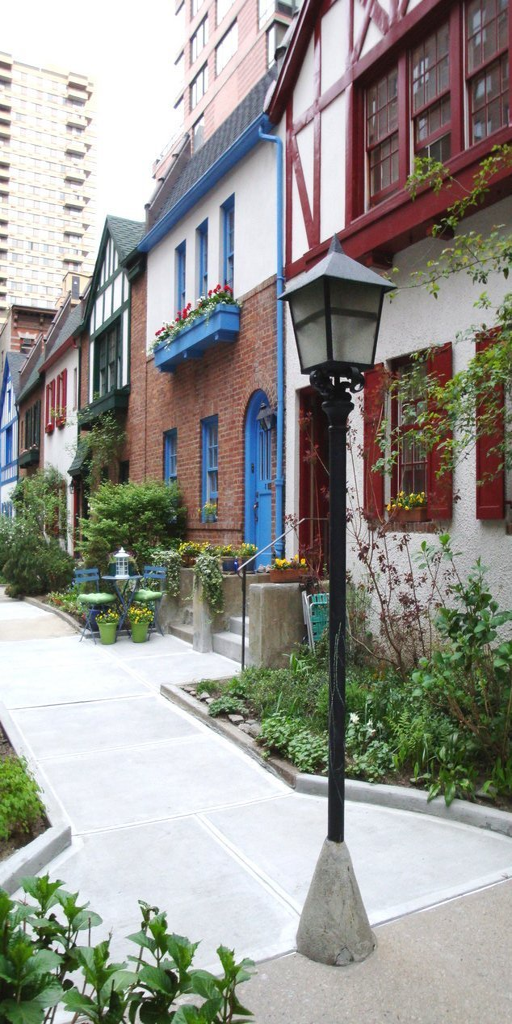
the house on the walk